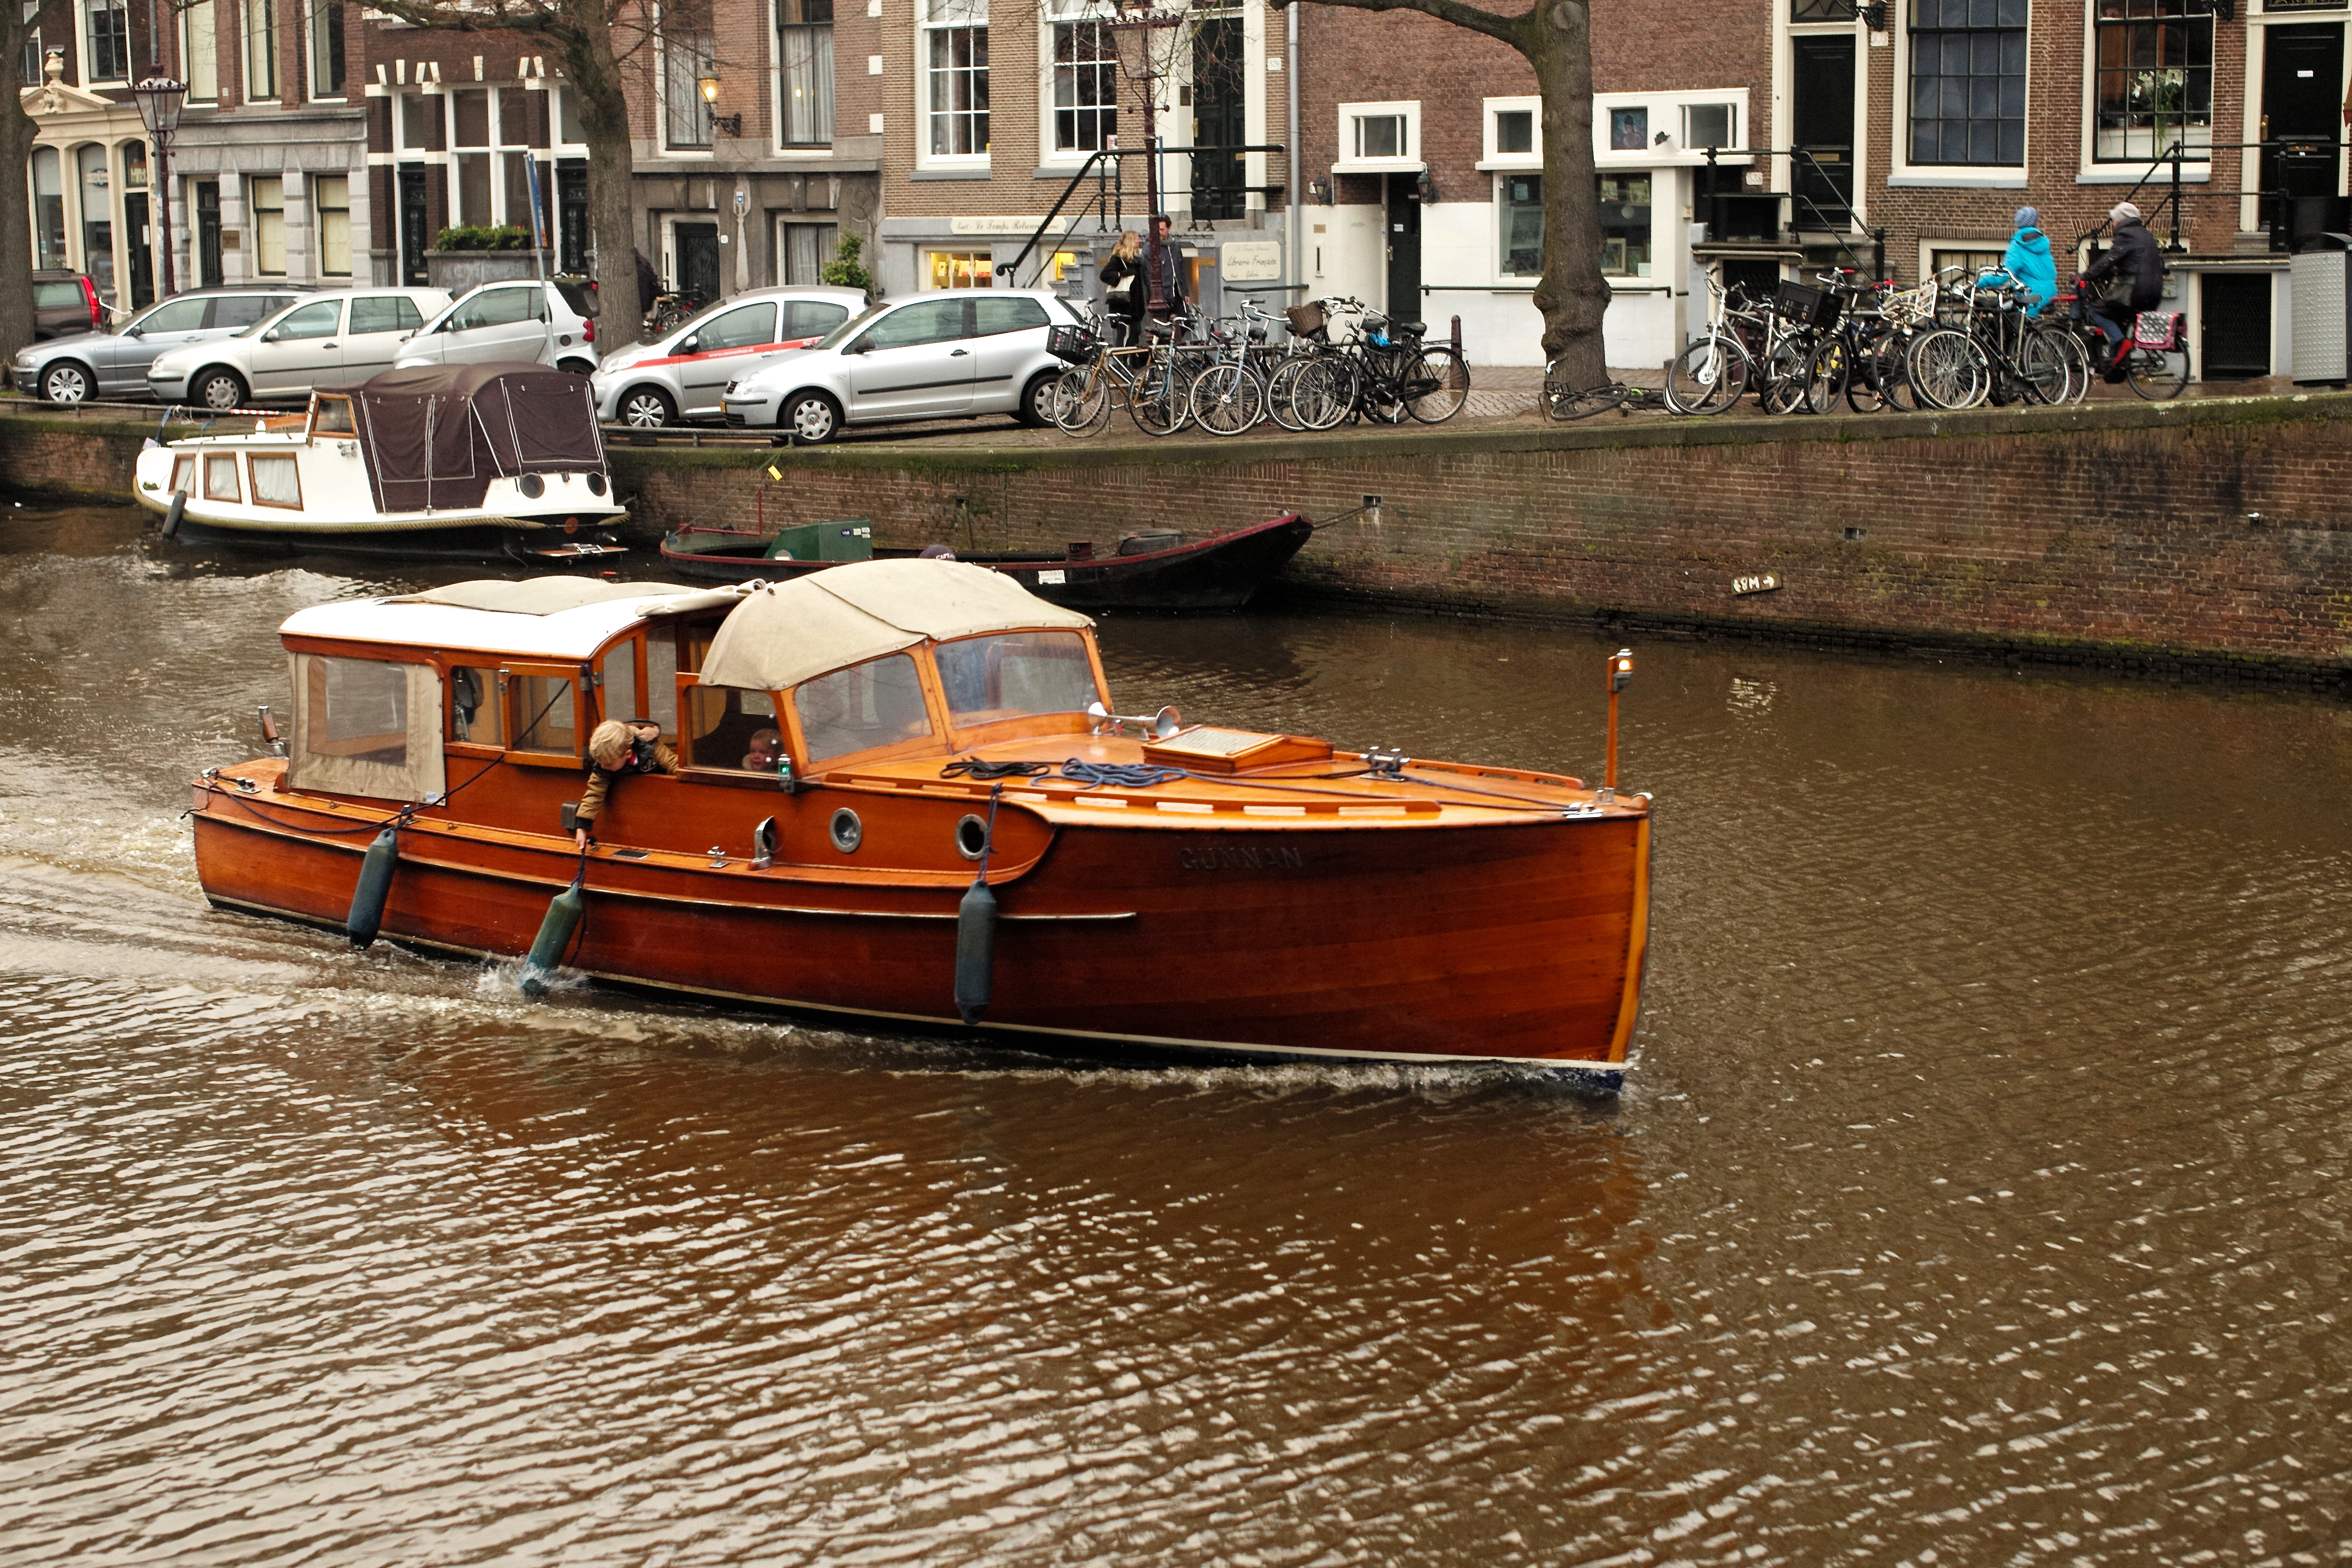
winter, boat, city, canal, europe, evening, vehicle, sailing, waterway, holland, amsterdam, netherlands, m, boating, dutch, wooden, 50, tugboat, watercraft, leica, 240, summilux, holandsko, keizersgracht, herengracht, watercraft rowing